Bell Witch

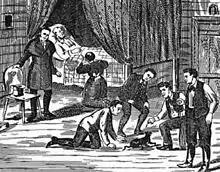
The death of John Bell, December, 1820. Illustration first published in 1894.

A several page account of the Bell Witch legend was included in a sketch of Robertson County and was reportedly written for Nashville's Centennial Exposition in 1880. The sketch was published in 1900 by the Tennessee Historical Society. The author of the sketch is unknown and the article is undated. Dates in the sketch end at 1880. The writer stated the source of the first portion of the narrative from "F. R. Miles, William Pride, W. J. Gooch, Ben. B. Batts, and many others." The author identified the burial disturbance as skull bones previously located in a "mound nearby on the river bluff." The return of the remains did not placate the spirit. The witch could speak in several languages and would "set the dogs" on unsuspecting victims. In the Centennial account, the Bell entity did not explicitly poison John Bell.